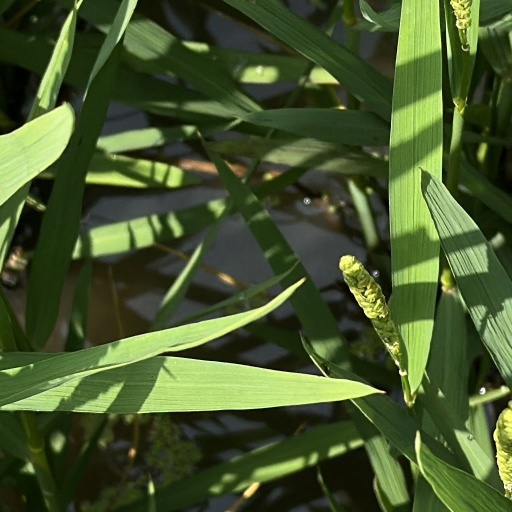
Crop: rice